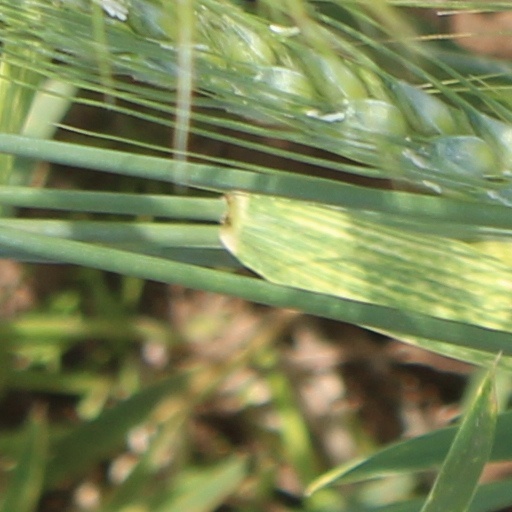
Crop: wheat